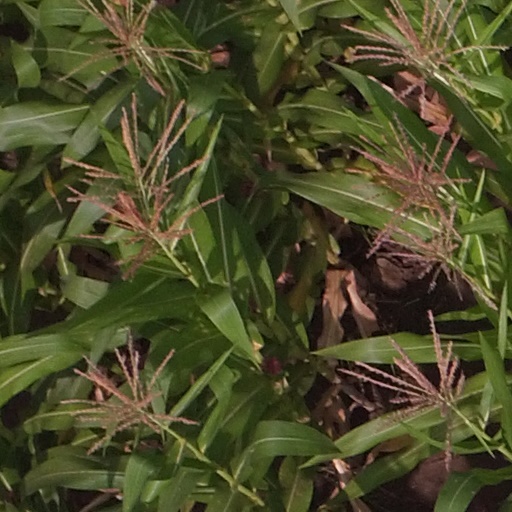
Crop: maize; corn